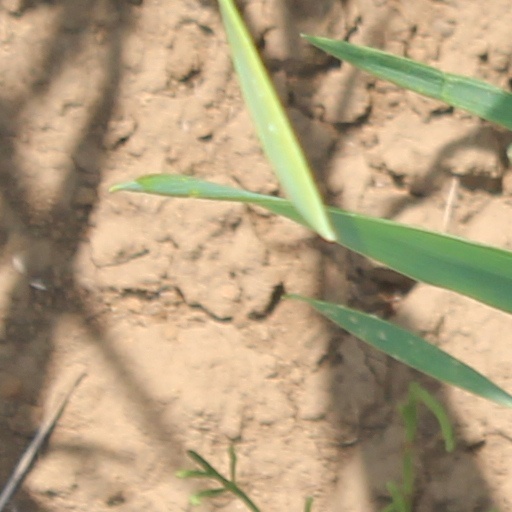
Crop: wheat